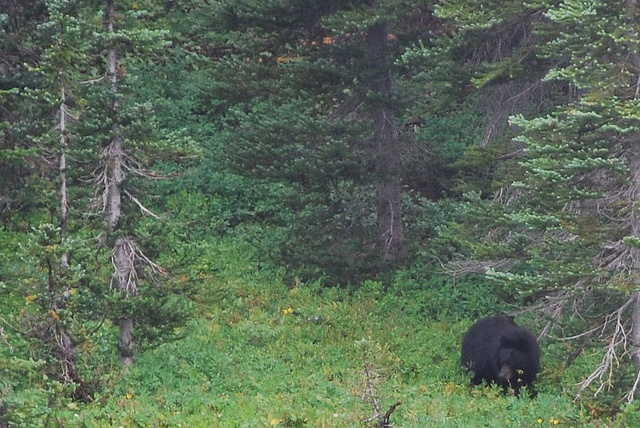
A large black bear walking through a lush green forest.
A lone bear is walking in the wooded area.
A very large black bear foraging in the woods
A black bear walking through a field in a wooded area.
A black bear walking through a meadow in front of a forest.